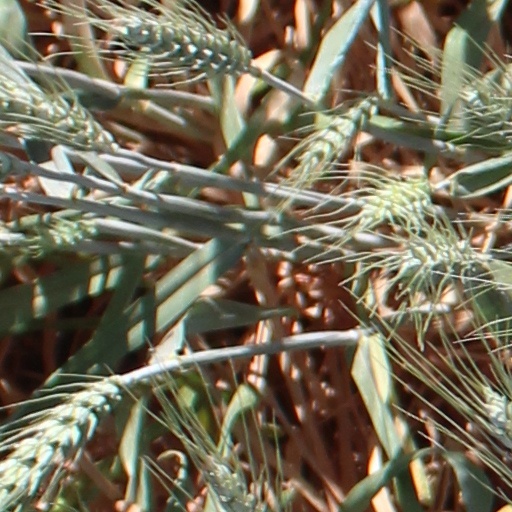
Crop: wheat